Varalaru Mukkiyam

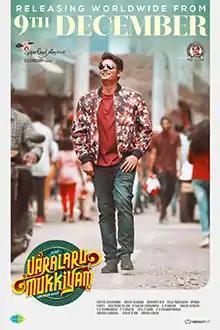
Poster

Varalaru Mukkiyam is a 2022 Indian Tamil-language romantic comedy drama film written and directed by Santhosh Rajan in his directorial debut and produced by R. B. Choudary through the company Super Good Films. The film stars his son Jiiva, Kashmira Pardeshi and Pragya Nagra in lead roles. The film's music and score were composed by Shaan Rahman with cinematography handled by Sakthi Saravanan and editing done by N. B. Srikanth.